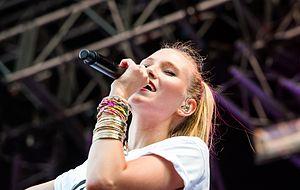
Glasperlenspiel est un groupe électro-pop originaire de Stockach en Allemagne.